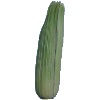
Label: Corn Husk 1